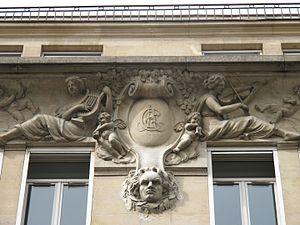
Détail de la façade de l'immeuble ou était installée la SACEM. Avec un macaron représentant Beethoven